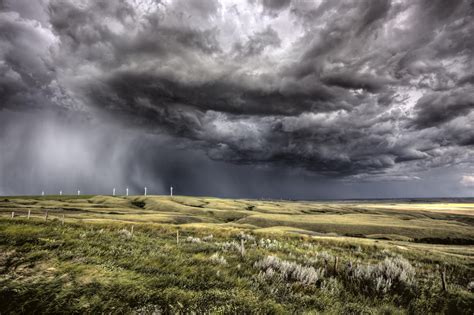
Weather: cloudy or overcast